Siobhan Daly

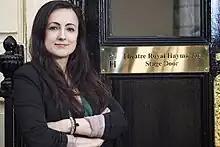

Clements-Daly attended St Edmund's College, Ware, a boarding school in Hertfordshire known as the oldest Catholic school in England.